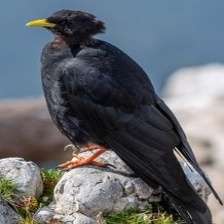
Species: ALPINE CHOUGH
Scientific name: PYRRHOCORAX GRACULUS